Cartman Gets an Anal Probe

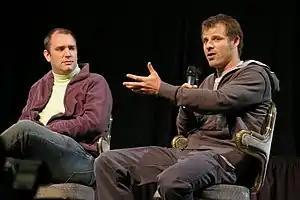
Two men sitting on chairs wearing jeans and hoodies.

The pilot episode was written by creators Matt Stone and Trey Parker, the latter of whom served as director; it was made on a budget of $300,000. Similarly to Parker and Stone's Christmas shorts, the original pilot was animated entirely with traditional cut-paper stop-motion animation techniques. This laborious process involved creating hundreds of construction paper cutouts—including individual mouth shapes and many of the characters in several different sizes—and photographing every frame of the show with an overhead camera, to the dialogue that had been recorded earlier. Assistants helped with the cutting and pasting of the cutouts, while the animation was primarily done by Parker, Stone and animation director Eric Stough. The episode took about three months to complete, with the animation done in a small room at Celluloid Studios in Denver, Colorado, during the summer of 1996. Additional animation techniques involved creating the starry night sky by putting holes into a black posterboard and illuminating it from behind, and having the pooling of Kenny's blood simulated by drawing an initial dot with a red marker pen, and drawing more to it with every frame. The characters who are not speaking rarely move, which was done to save time in the animation process.